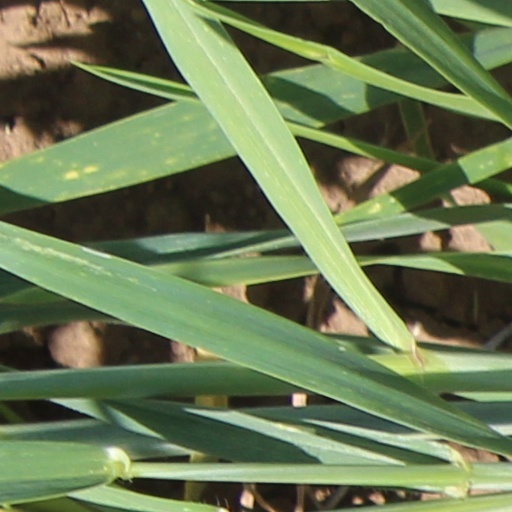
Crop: wheat